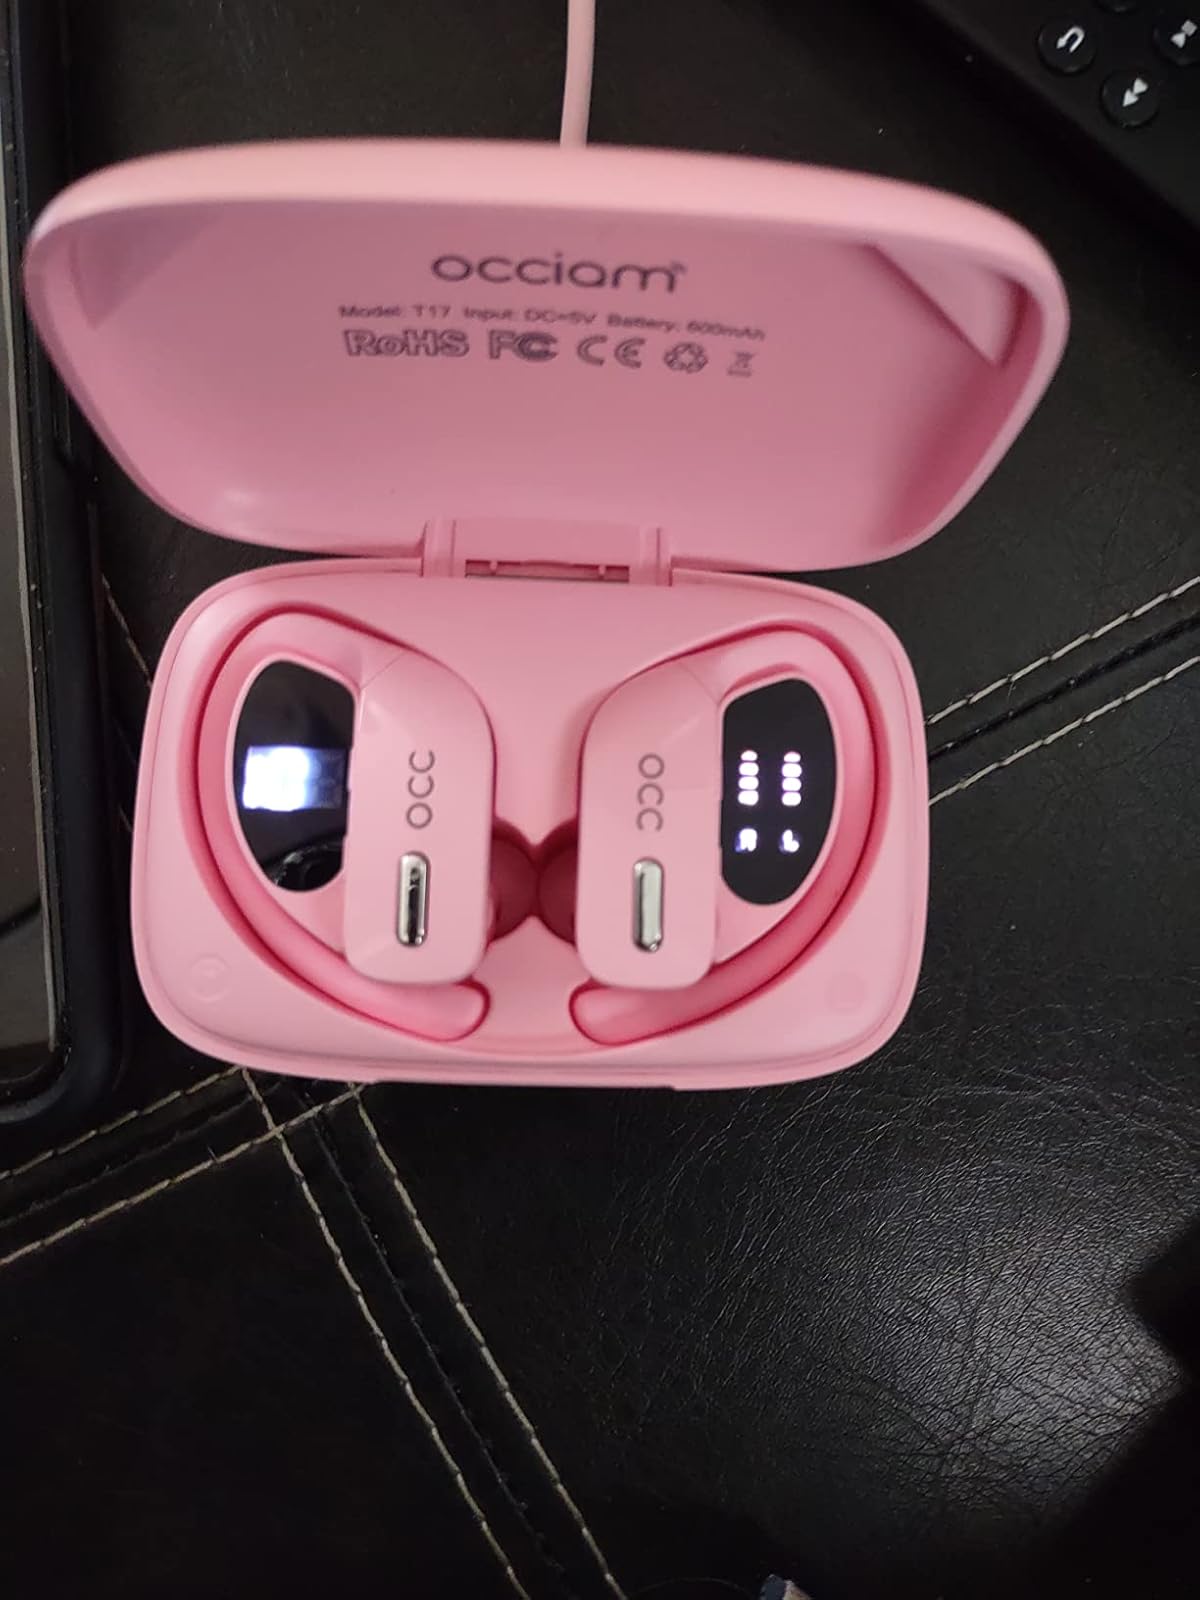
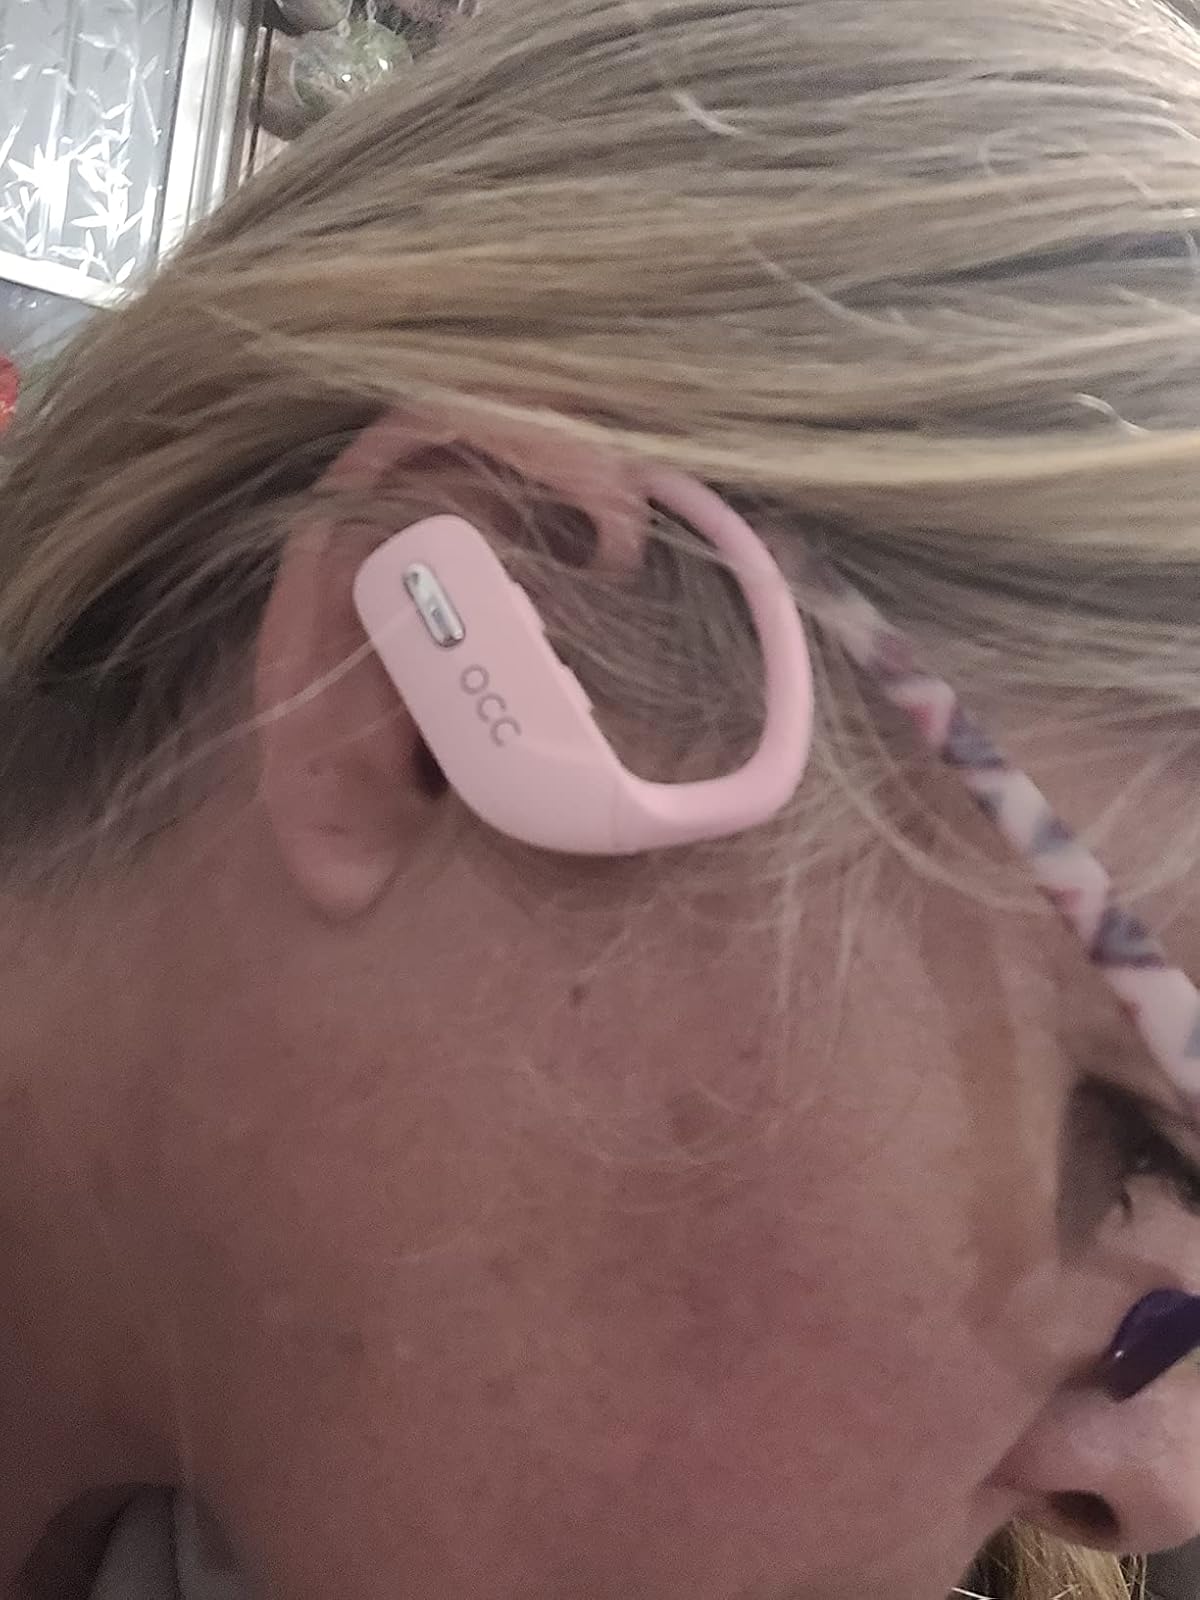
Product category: earbuds
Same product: yes